Italian irredentism in Dalmatia

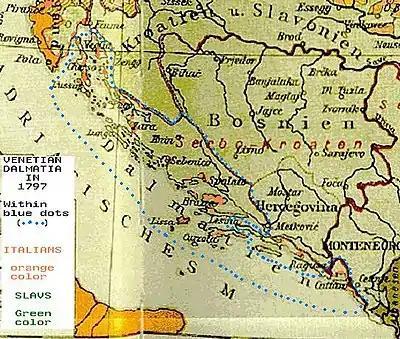
Austrian linguistic map from 1896. In green the areas where Slavs were the majority of the population, in orange the areas where Istrian Italians and Dalmatian Italians were the majority of the population. The boundaries of Venetian Dalmatia in 1797 are delimited with blue dots.

In 1889, the foundation of the Dante Alighieri Society, with the aim of protecting and promoting the Italian language, made it possible to give support to the initiatives for the preservation of the Italian-speaking linguistic element. In this period Roberto Ghiglianovich, as trustee of the company establishes the "La Lega" in Zadar and promoted the enhancement of Italian culture in the area. The same year the irredentist Luigi Ziliotto becomes mayor of Zara, a position he would hold until the outbreak of World War I, was accused of treason and declared forfeited by the Austrian authorities. The policy of collaboration with the local Serbs, inaugurated by Roberto Ghiglianovich and by Giovanni Avoscani, then allowed the Italians to conquer the municipal administration of Dubrovnik in 1899.